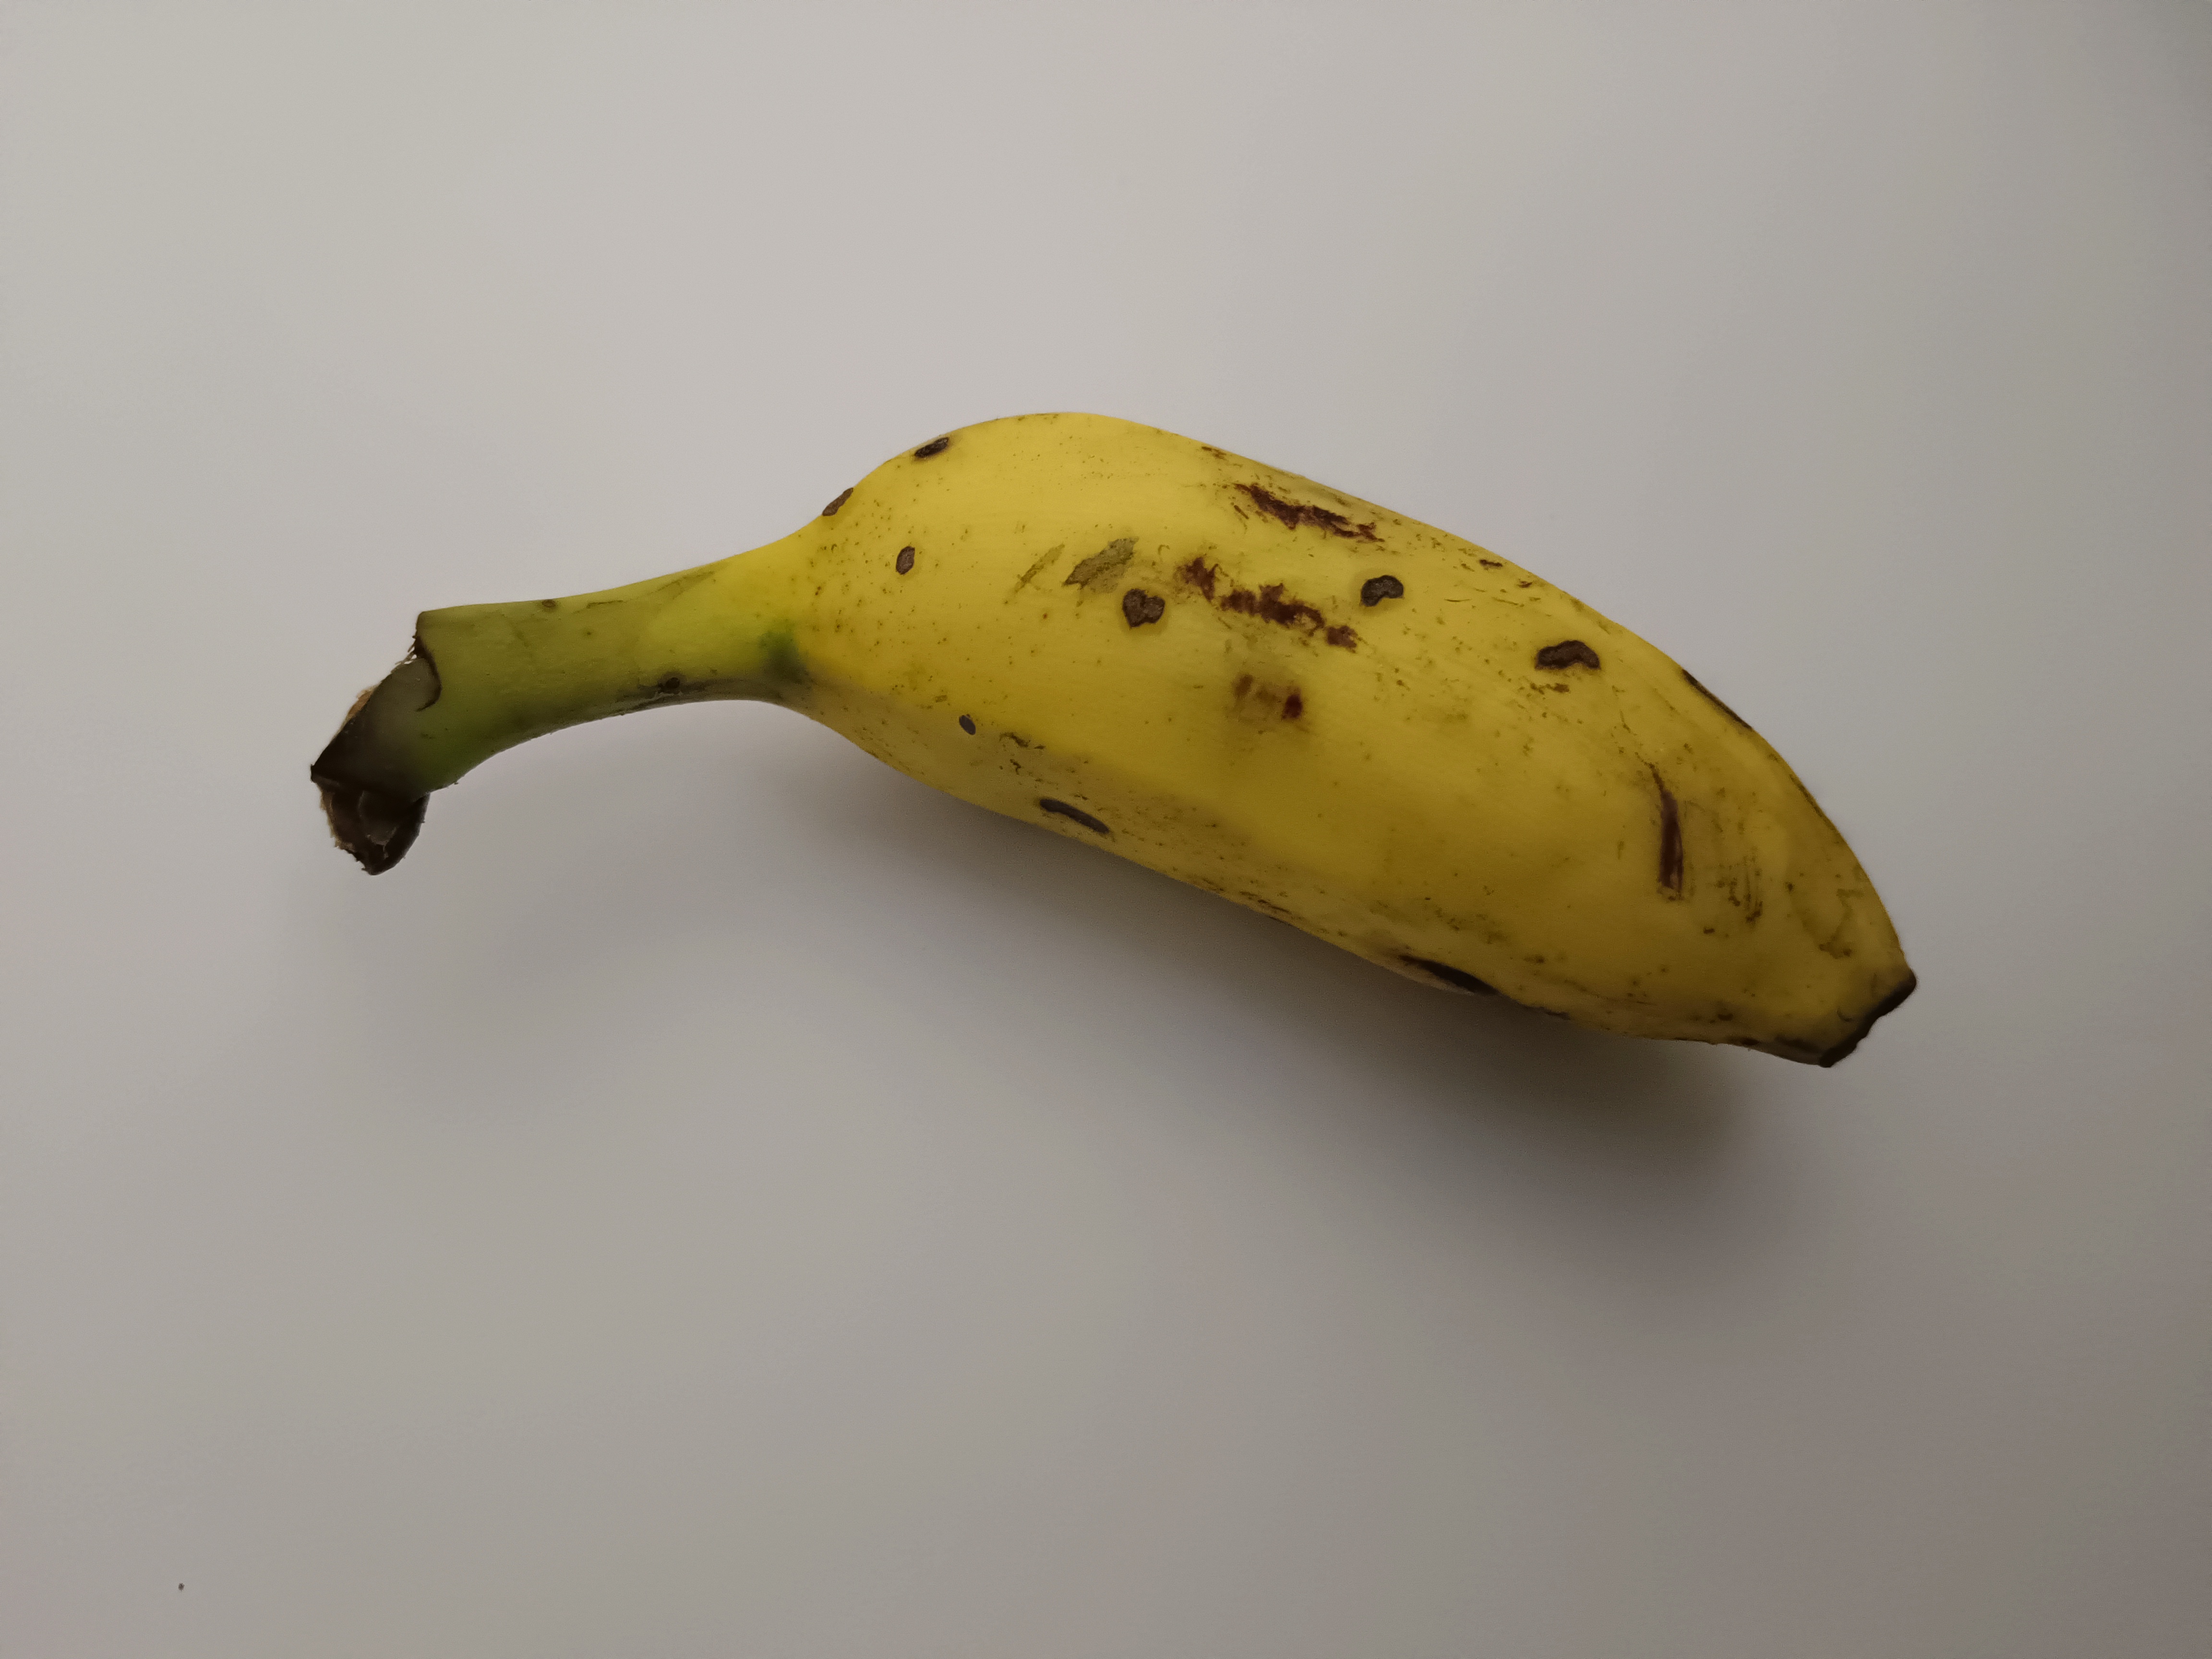
Banana variety: Champa